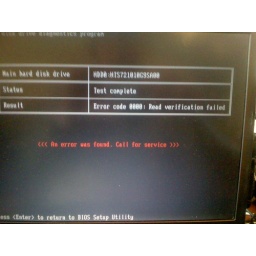
t60p in office decided to crap out, blue screen on startup. Spinrite pulled out all the stops.